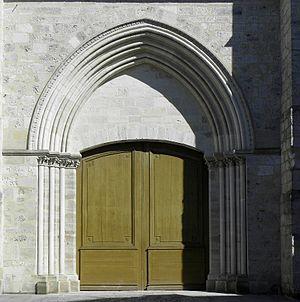
Extérieur de l'église Saint-Étienne de Brie-Comte-Robert (77). Façade occidentale. Portail.
L'église Saint-Étienne de Brie-Comte-Robert est une église catholique paroissiale située dans la commune de Brie-Comte-Robert, en Île-de-France. Une communauté chrétienne et une église sont attestées à Brie-Comte-Robert dès le VIᵉ siècle. Les insignes reliques que le seigneur Robert II de Dreux rapporte de Terre sainte en 1192 motivent sans doute la construction de l'église actuelle. De style gothique, elle est influencée par la cathédrale Notre-Dame de Paris, mais aussi par l'église Saint-Merri. C'est un vaste édifice, élégant, élevé et lumineux, d'un plan homogène et d'une exécution particulièrement soignée, comme en témoignent la claire-voie et la rosace du chevet, le triforium et le recours systématique aux fûts de colonnette en délit. Les vitraux de la rosace orientale sont contemporains de la Sainte-Chapelle, et de la même facture. L'église est terminée vers 1230, sauf les deux premières travées, et les voûtes des trois premières travées. L'achèvement se fait en deux étapes, au XIVᵉ siècle, ce qui justifie une dédicace solennelle en 1363, et à la Renaissance, entre 1540 et 1545 environ.